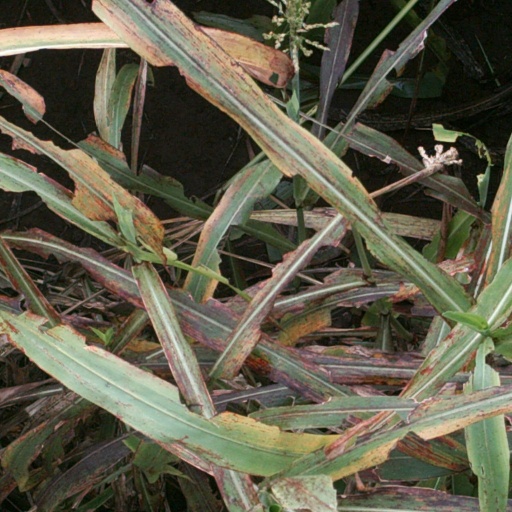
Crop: sorghum